Wayne A. Downing

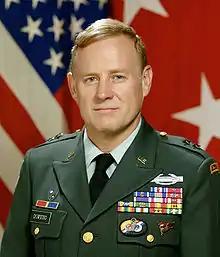
Wayne A. Downing as Major General, 1988

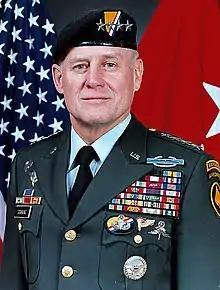
GEN Wayne A. Downing in his service uniform

Wayne Allan Downing (10 May 1940 – 18 July 2007) was a four-star United States Army general born in Peoria, Illinois. He graduated from the United States Military Academy with a Bachelor of Science degree in 1962 and held a Master of Business Administration degree from Tulane University. He also served on the board of directors at a US Government focused high-tech company, Science Applications International Corporation (SAIC).